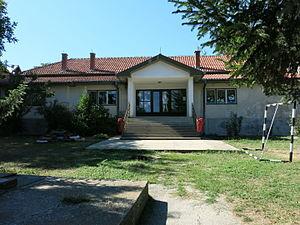
Landol est une localité de Serbie située sur le territoire de la Ville de Smederevo, district de Podunavlje. Au recensement de 2011, elle comptait 1 084 habitants.